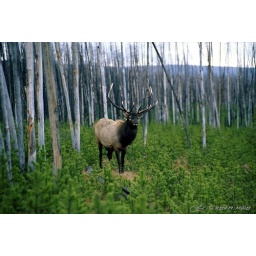
A beautiful bull elk standing on a carpet of new lodge pole pines in the aftermath of the Yellowstone fires